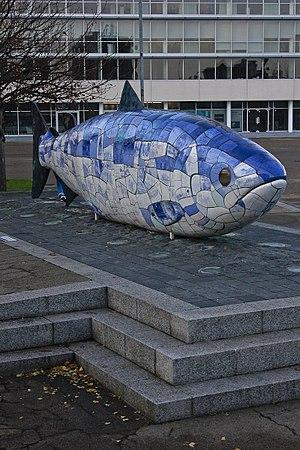
Dans la mythologie celtique irlandaise, le Saumon de la sagesse, plus souvent appelé Saumon du savoir, est à l'origine un saumon ordinaire, qui mange les neuf glands tombés de l'arbre du savoir dans le fleuve Boyne — ou parfois le Shannon. Ce faisant, le saumon devient énorme et acquiert tout le savoir du monde, devenant plus sage que les hommes. De plus, la première personne qui mangerait sa chair entrerait en possession de ce savoir.